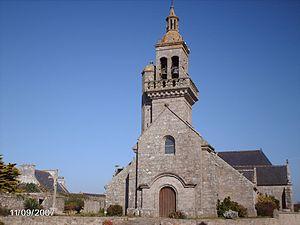
La liste des églises du Finistère recense de la manière la plus complète possible les églises, cathédrales et basiliques situées dans le département français du Finistère.
Primelin [pʁimlɛ̃] est une commune française du Cap Sizun, dans le département du Finistère, en région Bretagne.